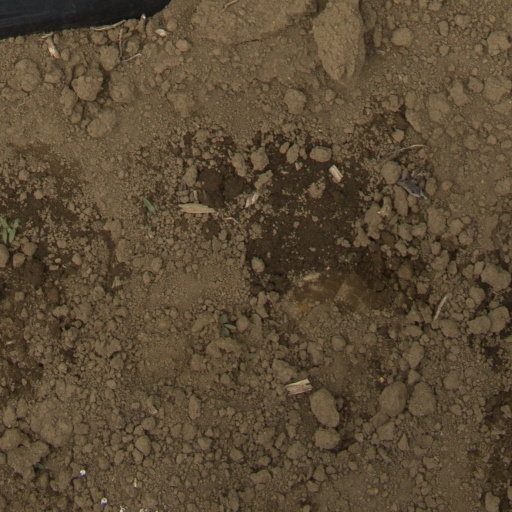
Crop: Jerusalem artichoke